Paul Robinson (cartoonist)

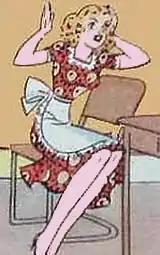
Peggy Byrd from Paul Robinson's comic strip "The Love-Byrds"

On June 21, 1919, the "Sandusky Register" reported that Robinson had left Sandusky two months earlier to begin his new career as an artist at the Bray Productions animation studios in New York. He began doing panels and strips for the Central Press Association, continuing with King Features Syndicate after Central Press was purchased by King Features in 1930.